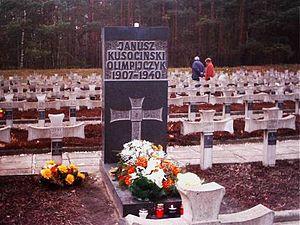
AB-Aktion est une campagne de l'Allemagne nazie visant à éliminer les intellectuels et les élites socio-économiques et spirituelles de la nation polonaise. Au printemps et à l'été 1940, plus de 30 000 Polonais ont été arrêtés par les autorités nazies dans la zone occupée par les Allemands. Environ 7 000 dirigeants et professeurs, enseignants et prêtres ont été par la suite massacrés en différents endroits du pays, notamment dans la forêt de Palmiry. Les autres furent envoyés dans des camps de concentration.